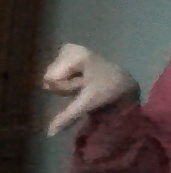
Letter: waw